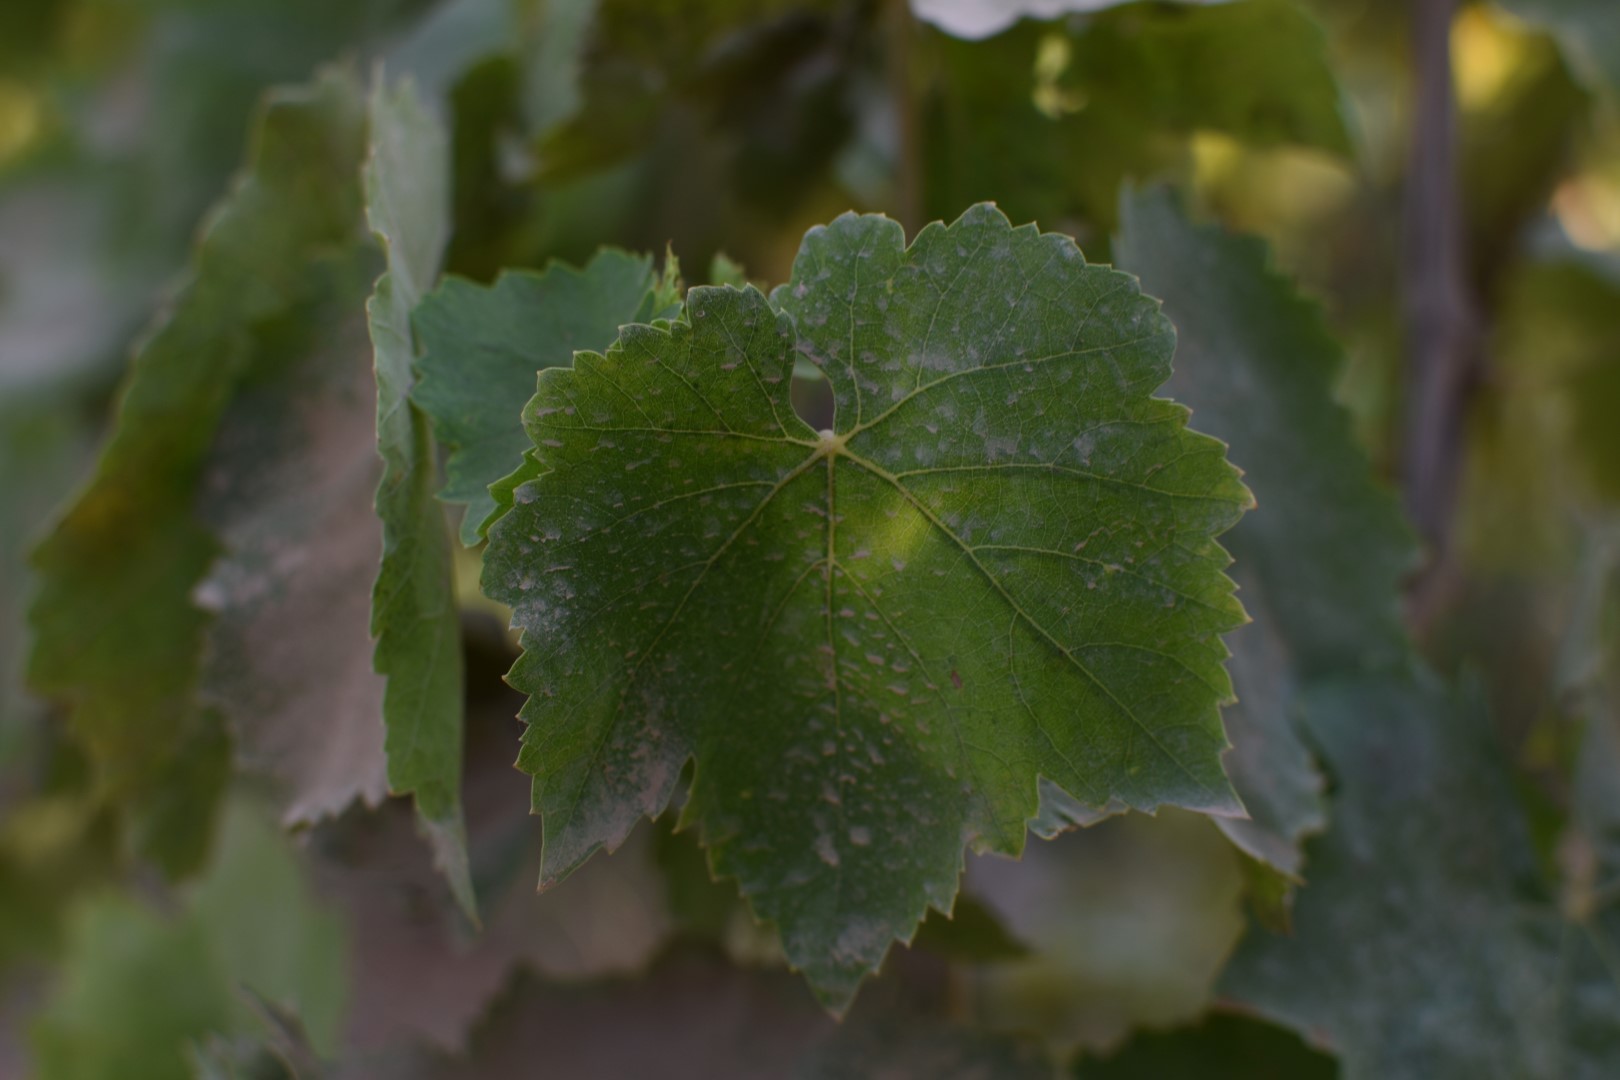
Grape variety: Thompson Seedless